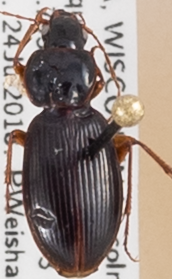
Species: Synuchus impunctatus
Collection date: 2018-07-24
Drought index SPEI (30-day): -0.71
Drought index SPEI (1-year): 0.17
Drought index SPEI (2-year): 2.09